Smart Mobs

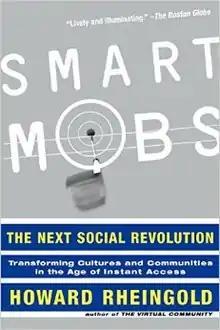
Softcover edition

Smart Mobs: The Next Social Revolution is a book by Howard Rheingold dealing with the social, economic and political changes implicated by developing technology. The book covers subjects from text-messaging culture to wireless Internet developments to the impact of the web on the marketplace. The author highlights the many ways in which technology alters and impacts the way in which people live and think.